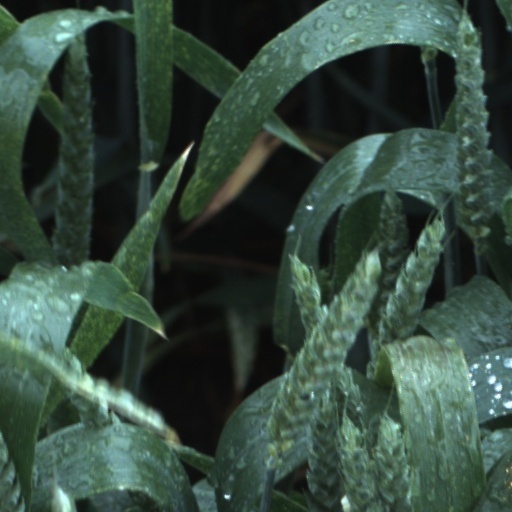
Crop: wheat